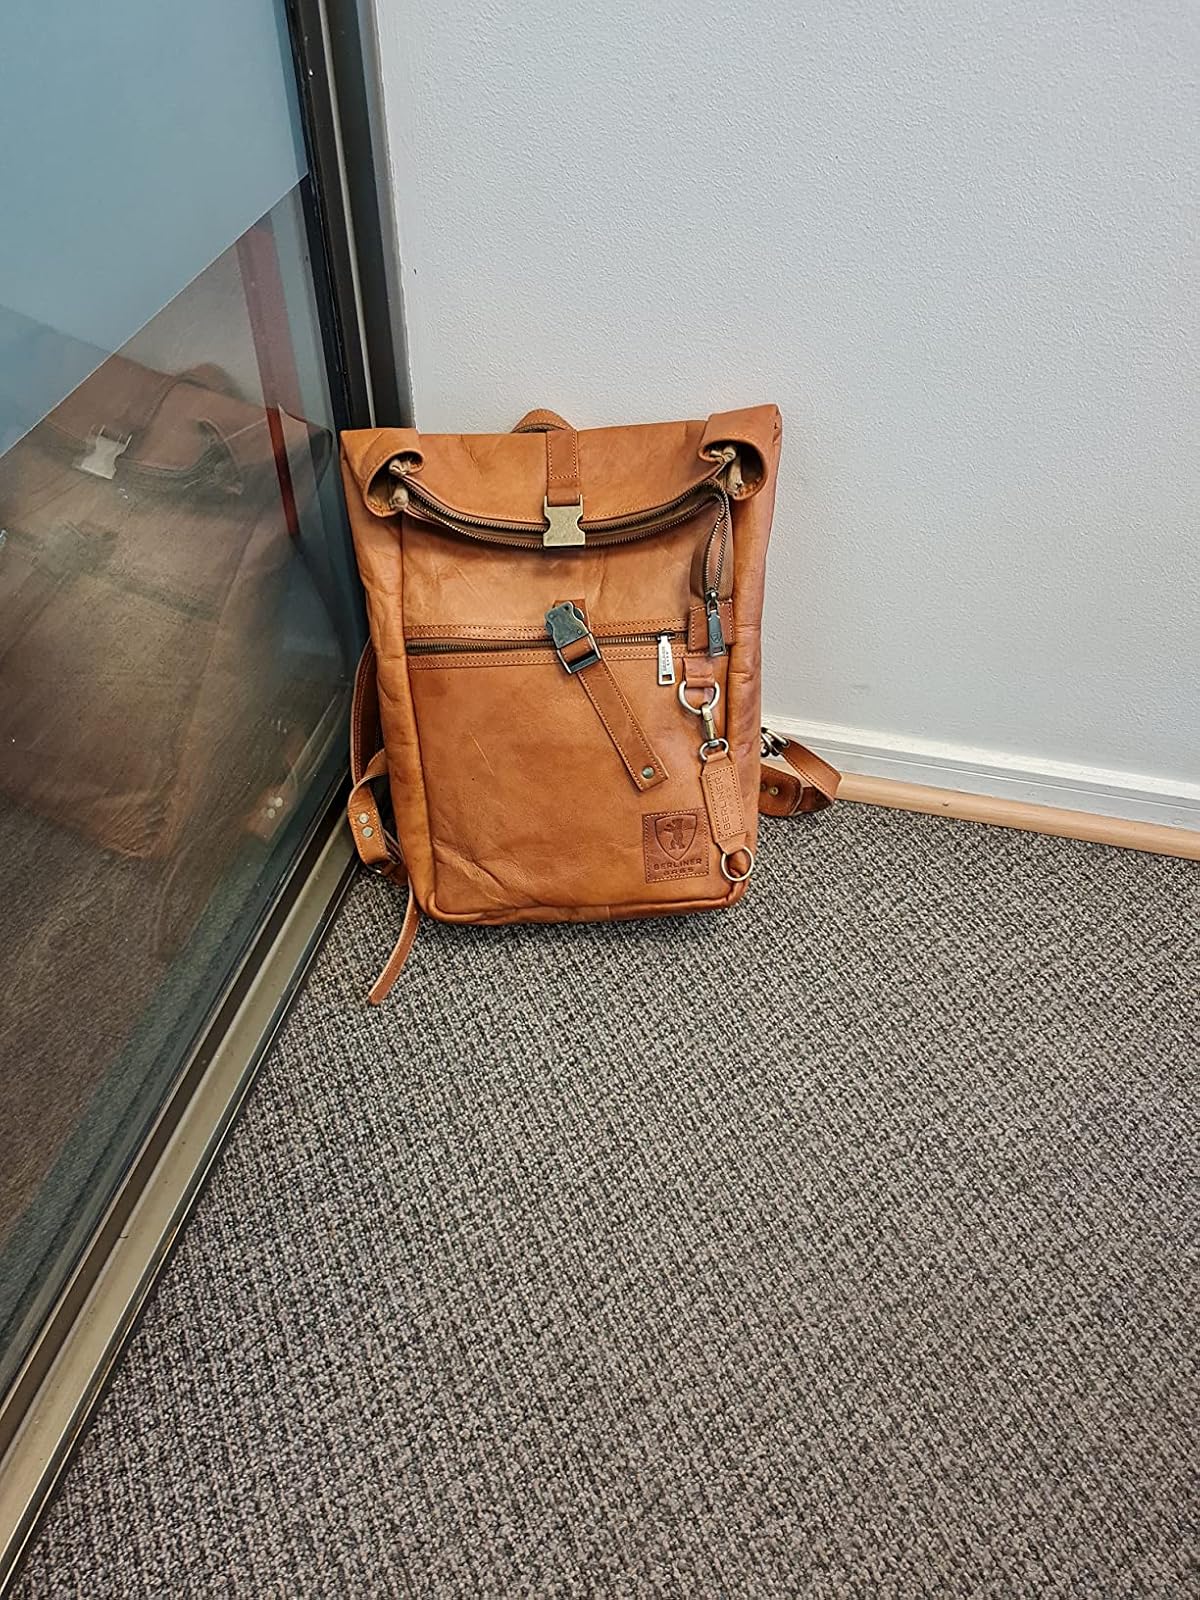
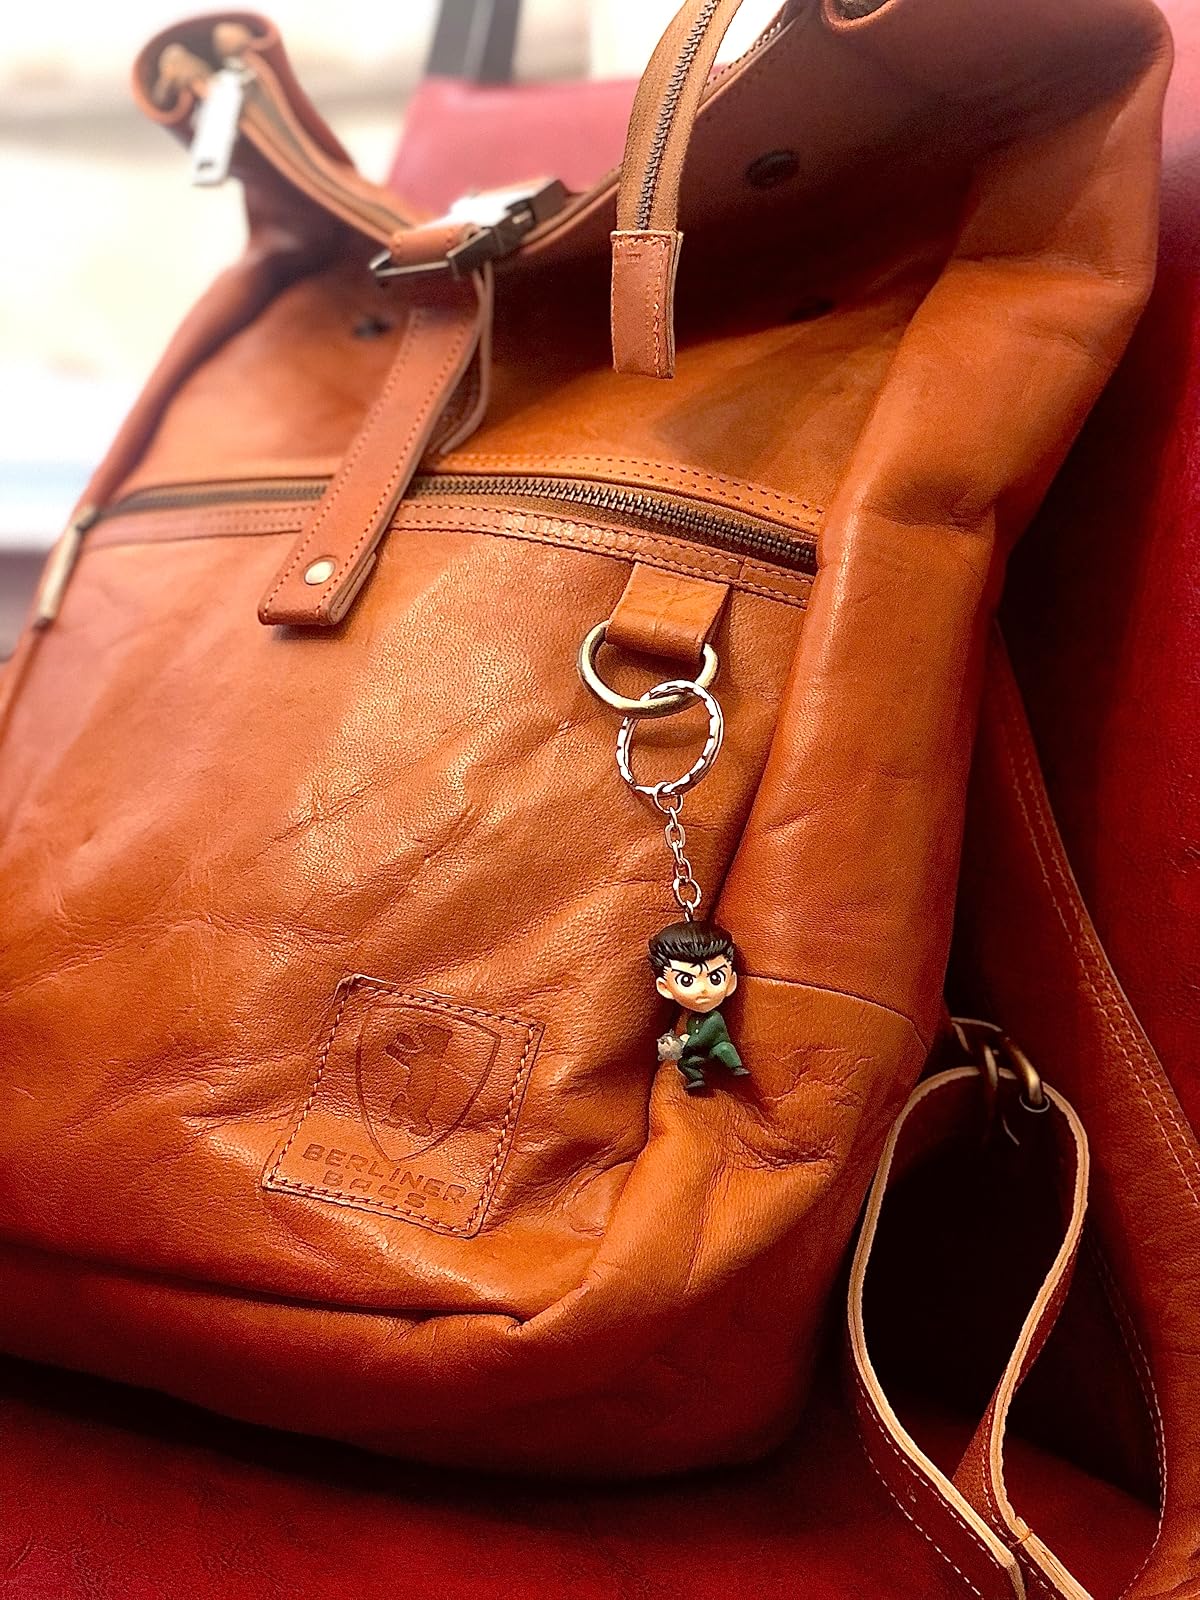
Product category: bag
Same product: yes